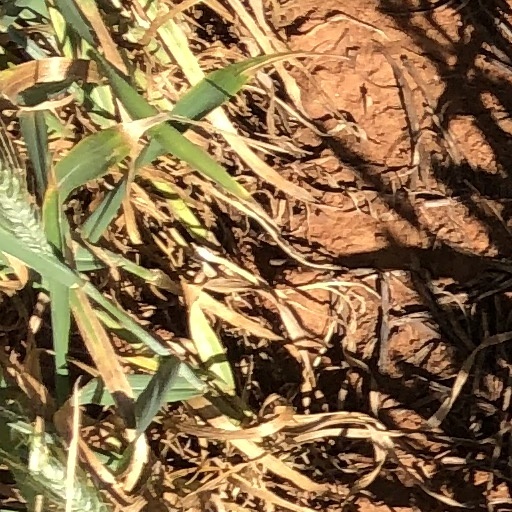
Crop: wheat